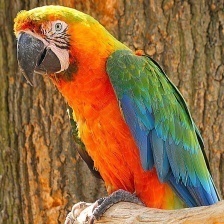
Species: SCARLET MACAW
Scientific name: ARA MACAO
ImageNet parent category: macaw